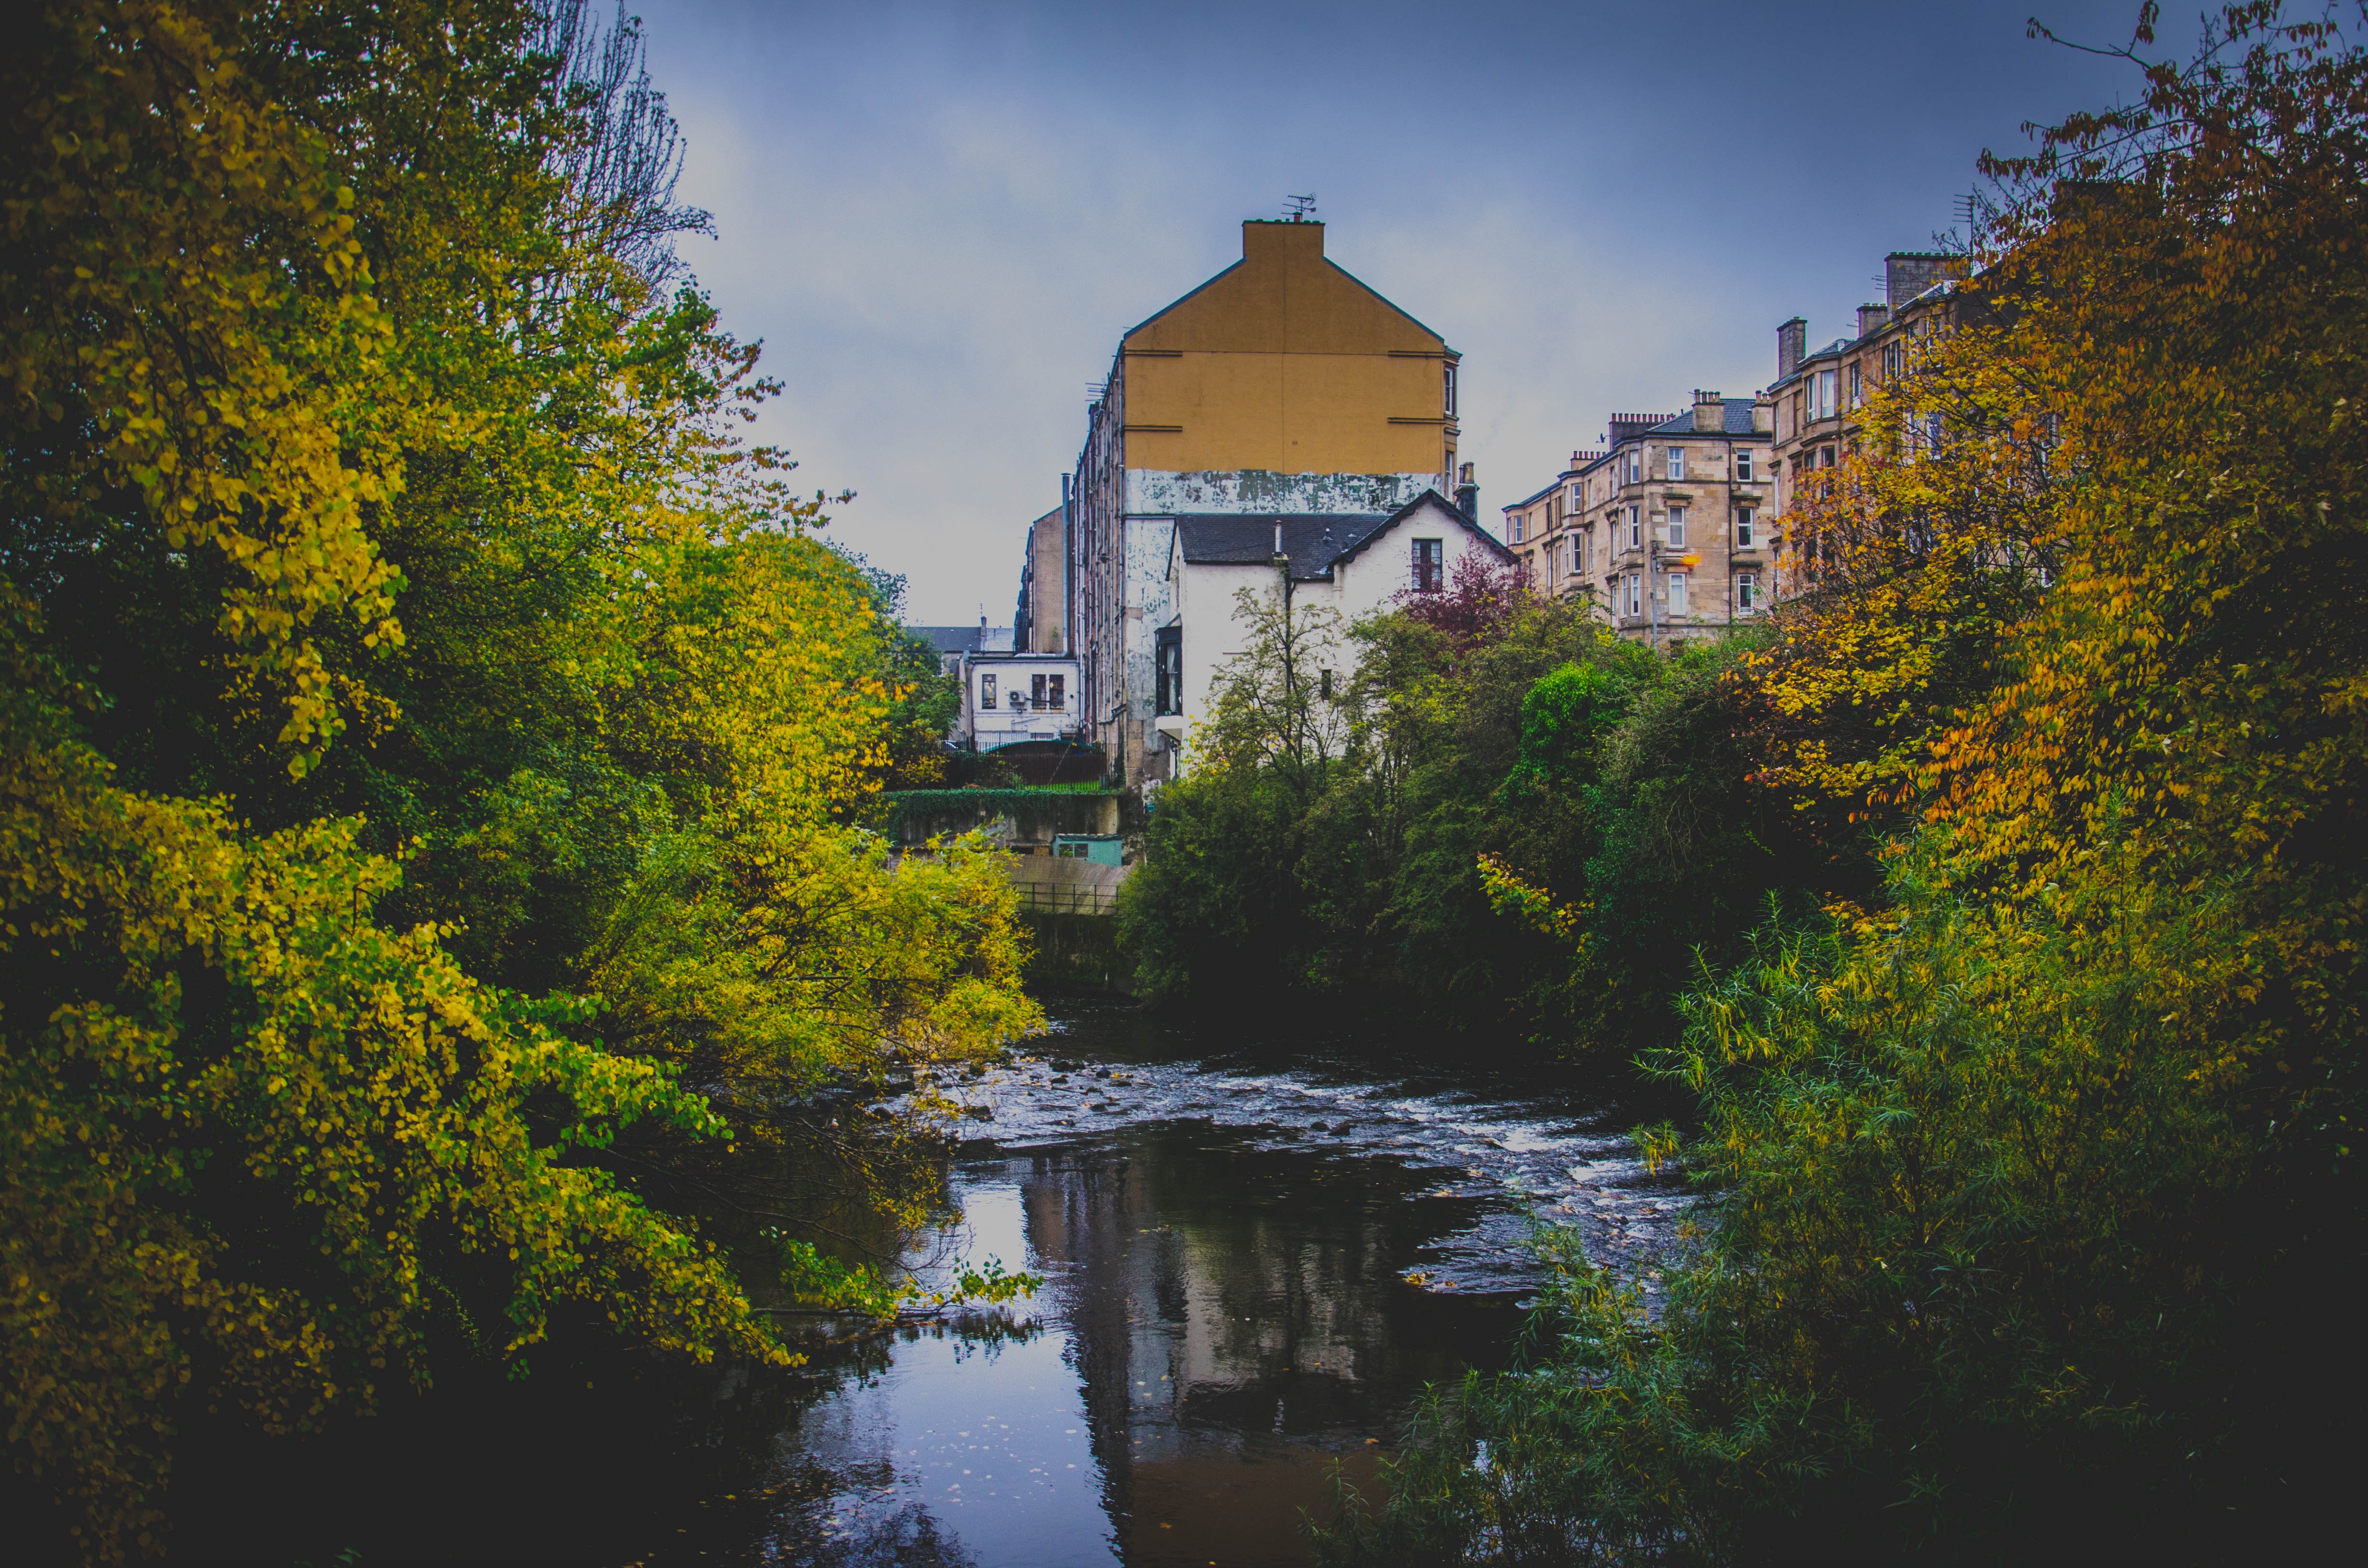
reflection, waterway, water, nature, leaf, river, tree, sky, woody plant, plant, bank, canal, morning, autumn, watercourse, evening, city, chateau, landscape, building, sunlight, house, estate, water castle, castle, fluvial landforms of streams, village, facade